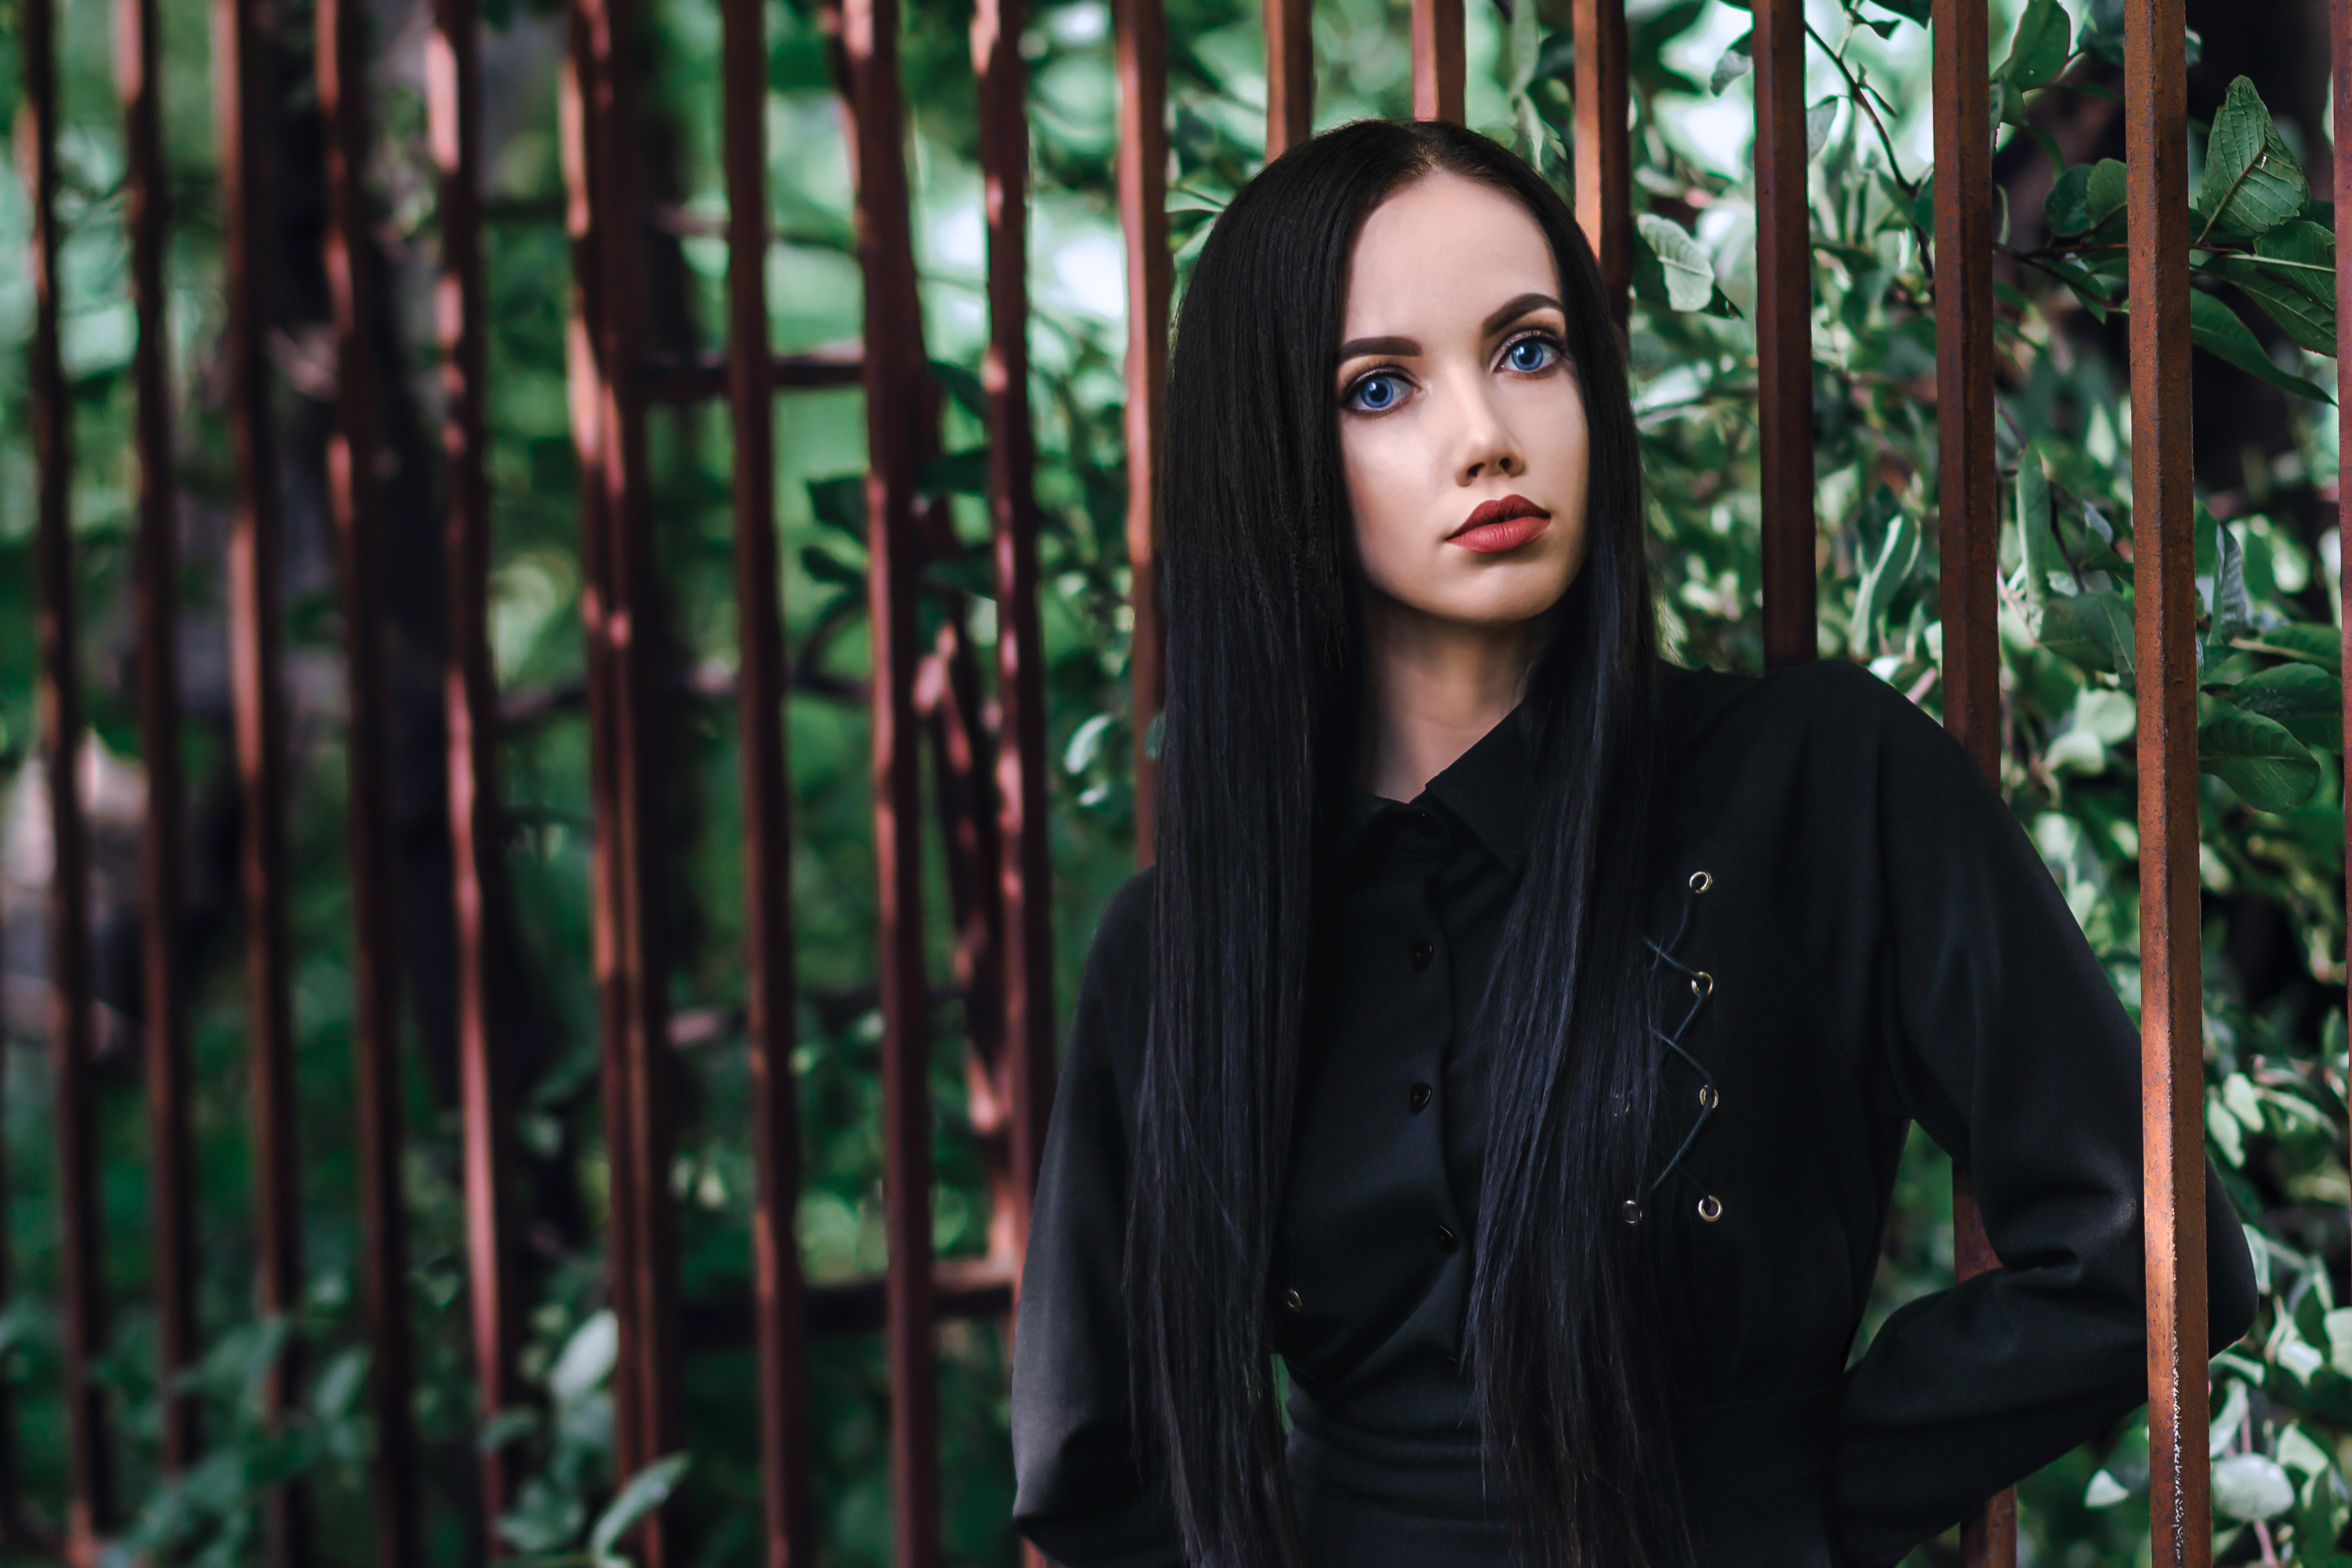
goth, nature, girl, face, green, hair, natural environment, beauty, lady, tree, head, forest, fashion, black hair, eye, lip, photo shoot, model, botany, long hair, leaf, photography, plant, outerwear, branch, dress, woodland, jungle, brown hair, fawn